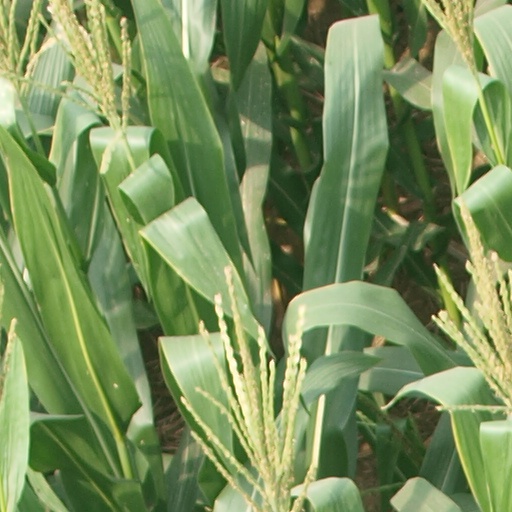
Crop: maize; corn